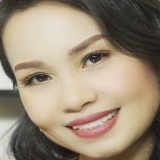
ca sĩ Cẩm Ly